Silat

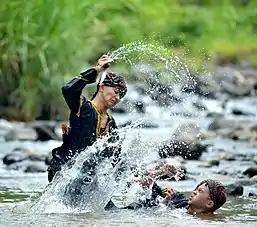
A demonstration of the Minangkabau style of silat.

Silat is the collective term for a class of martial arts from the Nusantara and surrounding geocultural areas of Southeast Asia. It is traditionally practised in Brunei, Indonesia, Malaysia, Singapore, Southern Thailand, Southern Philippines and Southern Vietnam. There are hundreds of different styles ("aliran") and schools ("perguruan") which tend to focus either on strikes, joint manipulation, weaponry, or some combination thereof.